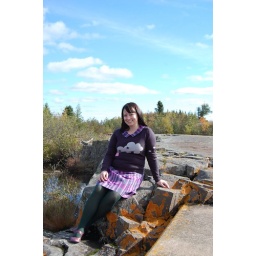
Amy by some orange rocks